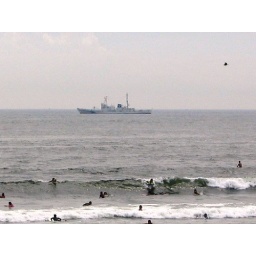
Anchored ship in Enoshima beach